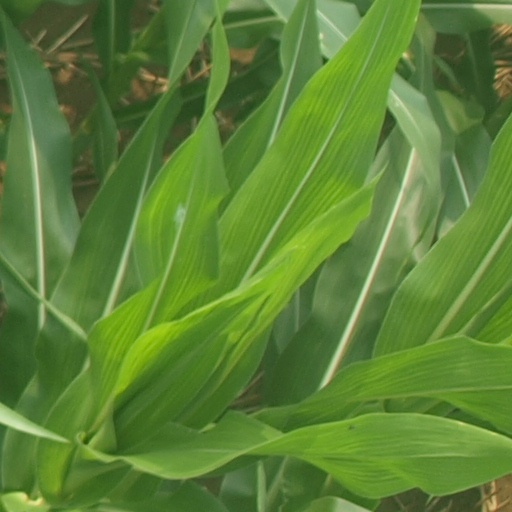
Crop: maize; corn